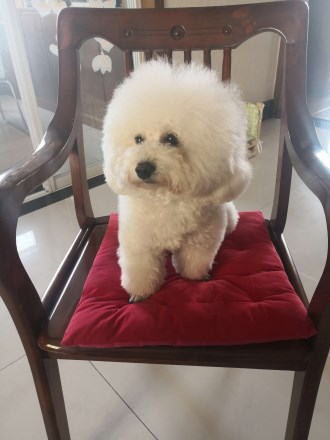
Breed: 3083-n000117-Bichon_Frise